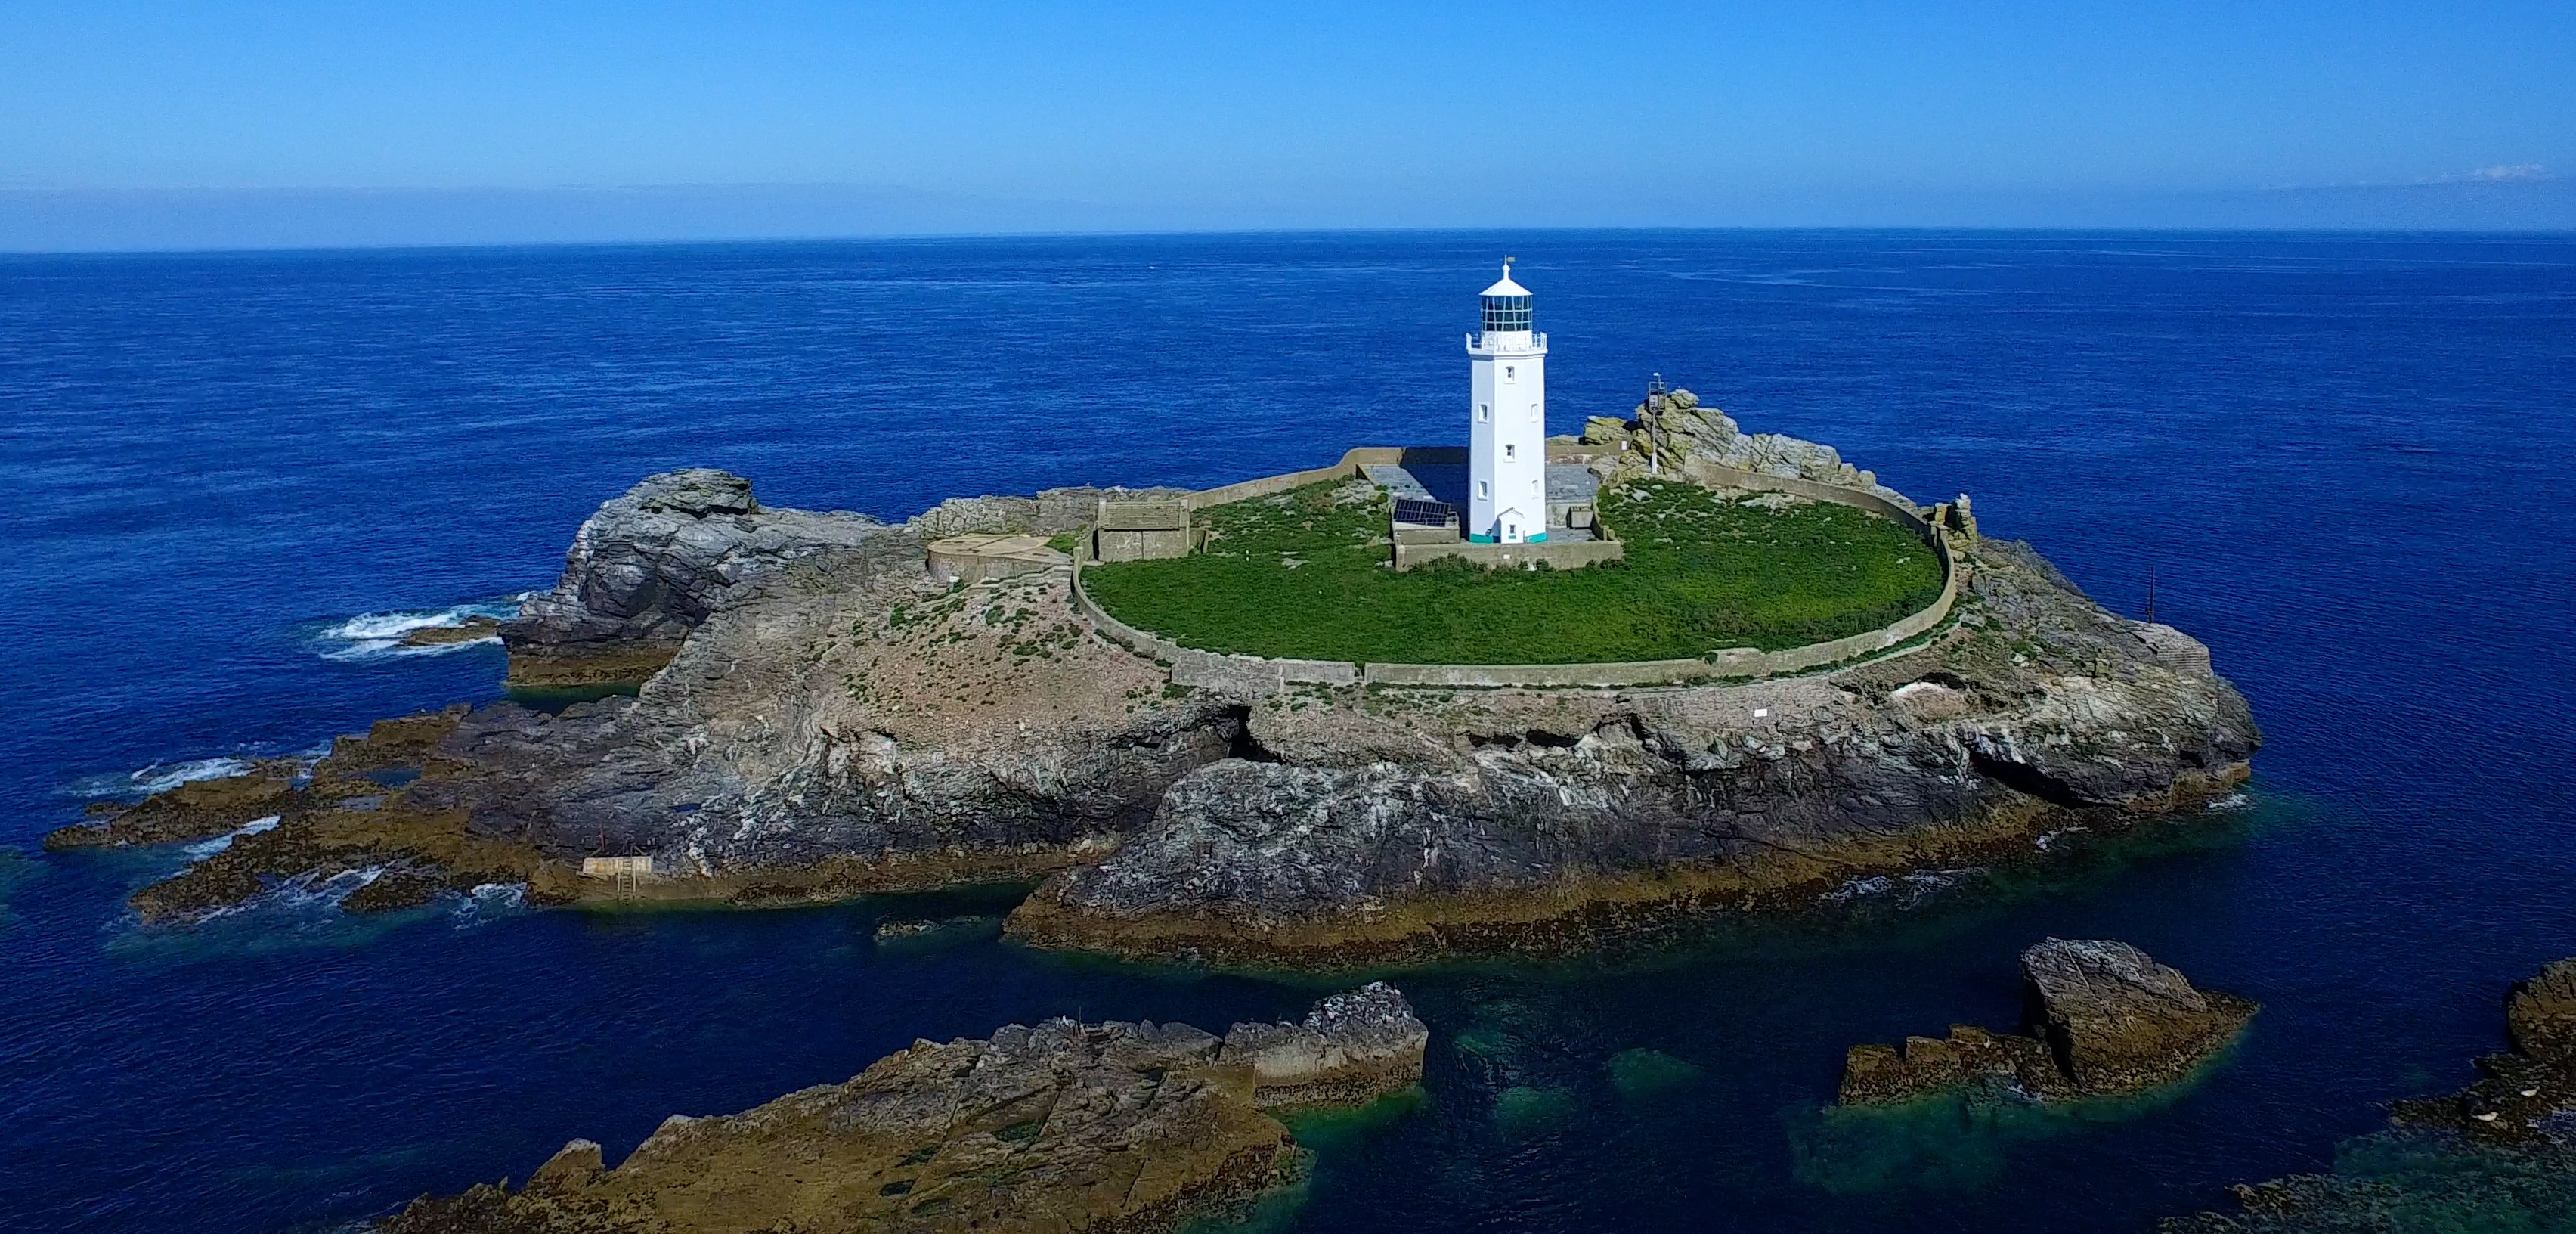
beach, sea, coast, water, sand, ocean, lighthouse, coastal, tourist, coastline, cliff, cove, tower, holiday, bay, island, landmark, blue, terrain, rocks, south, headland, west, waves, archipelago, english, cornwall, cape, islet, blue sea, cornish, aerial photography, promontory, godrevy lighthouse, offshore lighthouse, godrevy point